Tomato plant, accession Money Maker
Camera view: horizontal (90 deg, fisheye); turntable rotation: 300 degrees
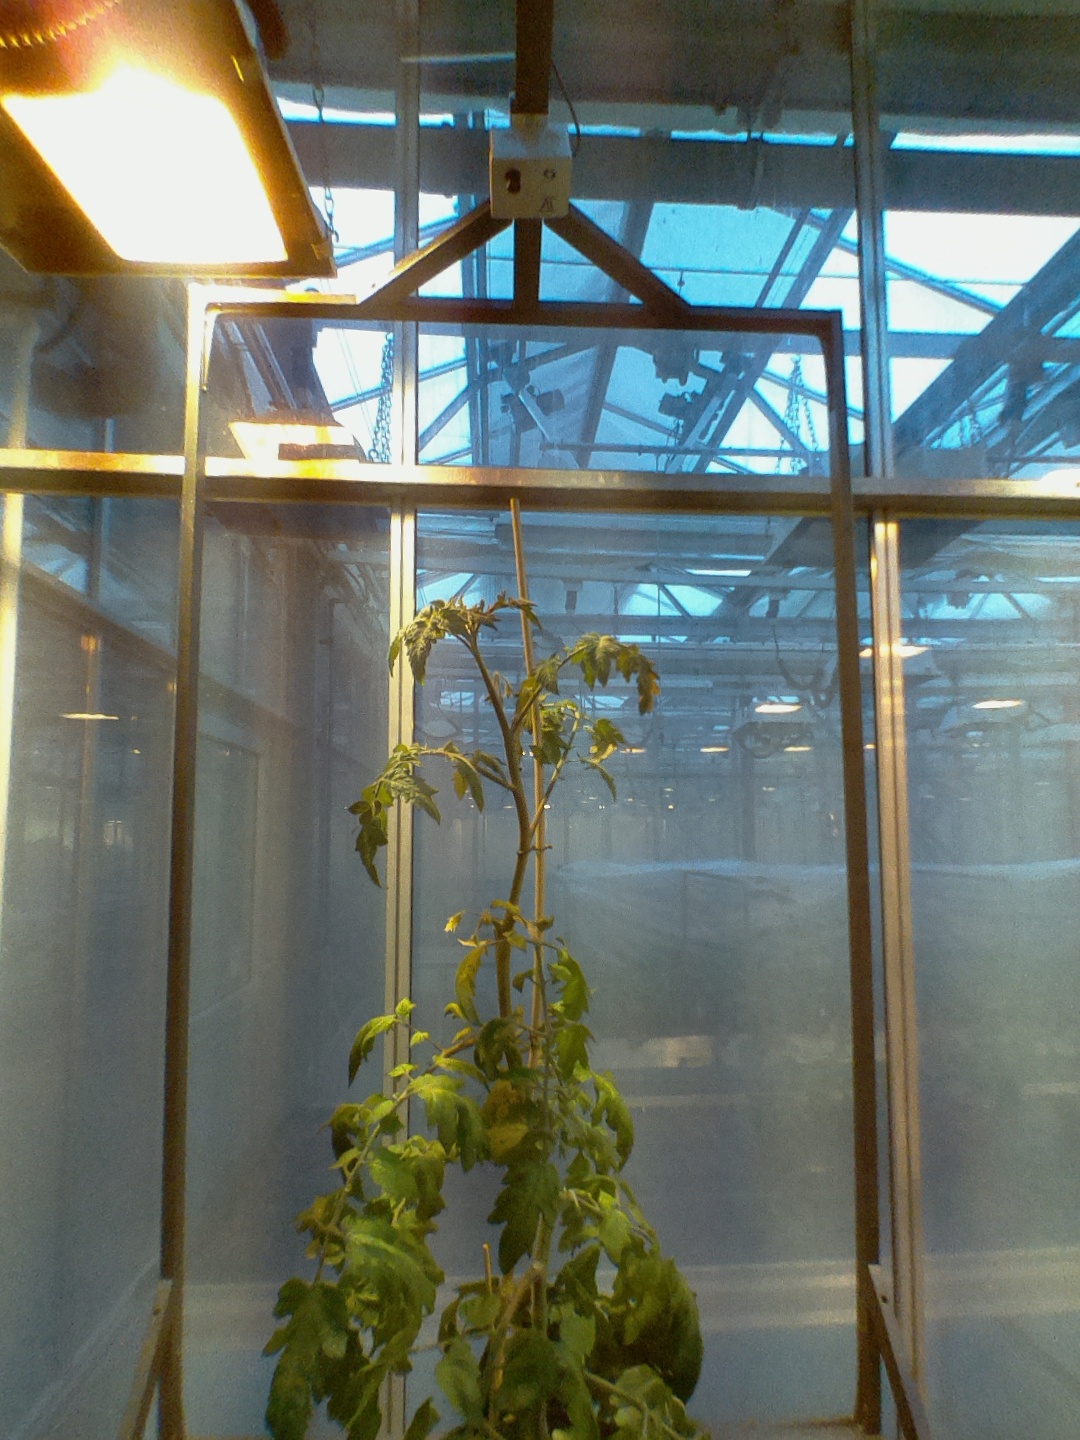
BBCH growth stage 67: Full flowering, 70%-80% of flowers open, more petals falling